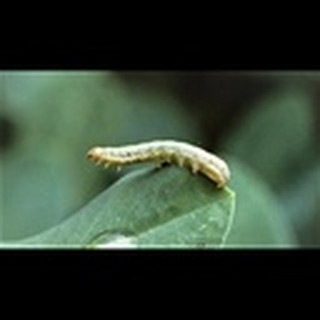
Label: cotton_army_worm